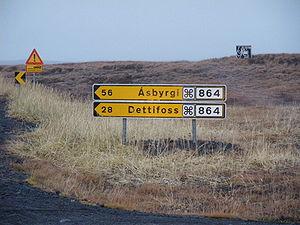
La Route 864 ou Hólsfjallavegur est une piste qui longe la rivière Jökulsá á Fjöllum et qui relie la Route 1, à l'est de Reykjahlíð, à la Route 85 au niveau d'Ásbyrgi. Cette piste est assez fréquentée en raison des nombreuses chutes d'eau situées à proximité, notamment Dettifoss. La piste est fermée pendant l'hiver.